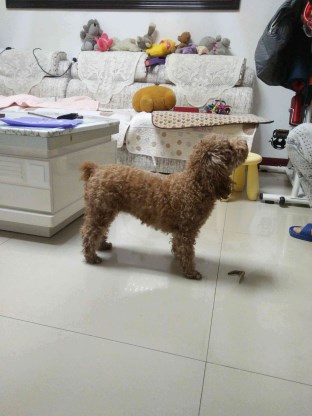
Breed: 7449-n000128-teddy